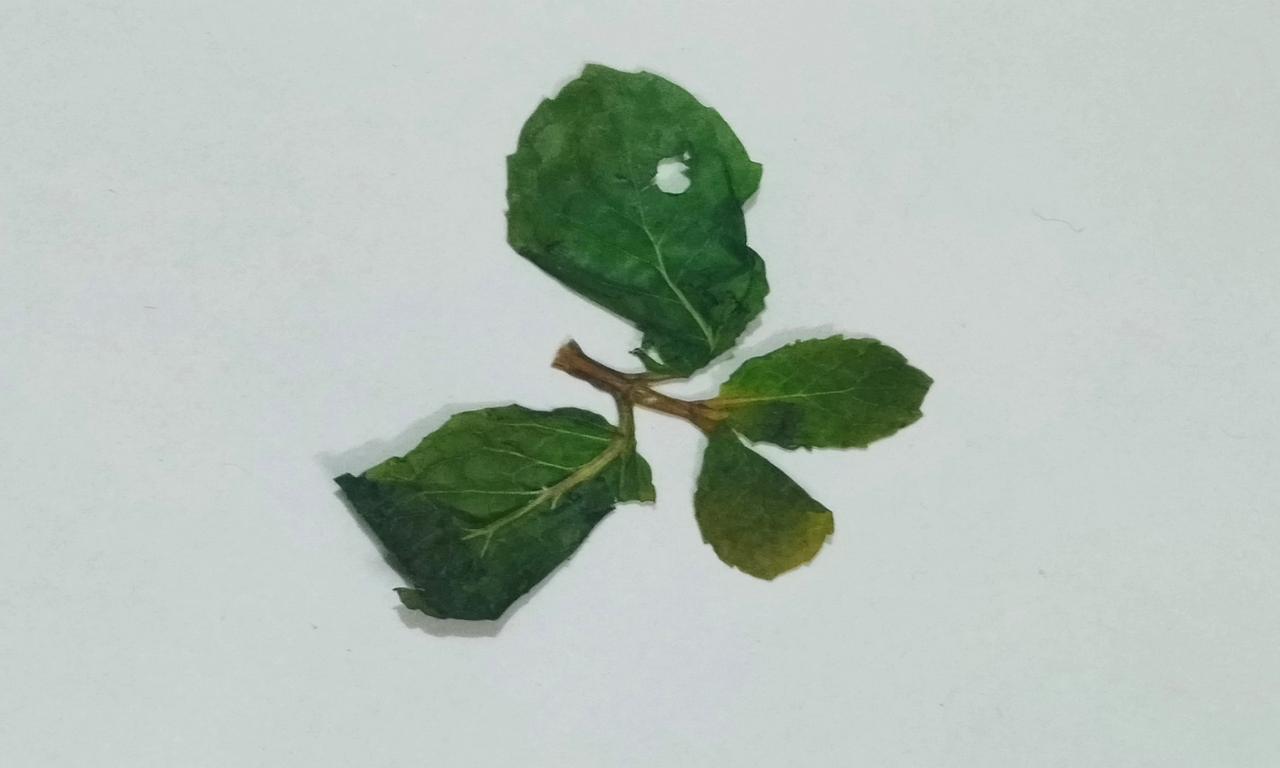
Label: Dried